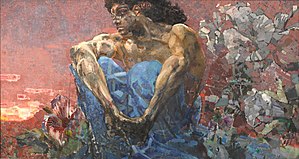
Mikhail J. Lermontov / Værker
Mikhail Vrubels illustration til Dæmon (1890).
Mikhail Jurevitj Lermontov var en russisk forfatter, digter og maler. Han var inspireret af Aleksander Pusjkin og anses som en af Ruslands største romantiske/romantistiske forfattere. Hans mest kendte værk er romanen Vor tids helt, som blev udgivet i 1839.